November 2011 Bering Sea cyclone

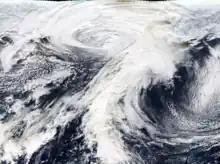
Satellite image of the storm at peak intensity on November 8

The November 2011 Bering Sea cyclone was one of the most powerful extratropical cyclones to affect Alaska on record. On November 8, the National Weather Service (NWS) began issuing severe weather warnings, saying that this was a near-record (or record) storm in the Bering Sea. It rapidly deepened from to in just 24 hours before bottoming out at 943 mbar (hPa; 27.85 inHg), roughly comparable to a Category 3 or 4 hurricane. The storm had been deemed life-threatening by many people. The storm had a forward speed of at least before it had reached Alaska. The storm began affecting Alaska in the late hours of November 8, 2011. The highest gust recorded was on Little Diomede Island. One person was reported missing after being swept into the Bering Sea, and he was later pronounced dead.